Johann Puch

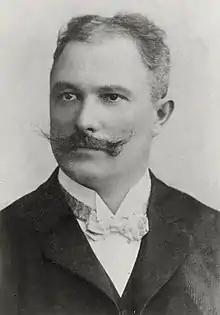

Johann Puch (27 June 1862 – 19 July 1914) was a Slovene inventor and mechanic who went on to become the founder of the Austrian Puch automobile plants, then one of the most significant vehicle producers in Europe.